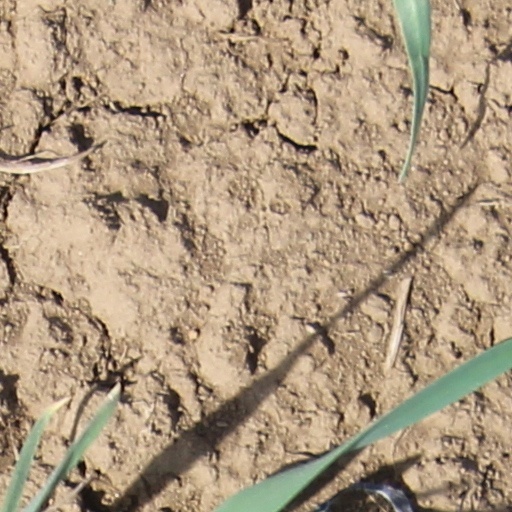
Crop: wheat